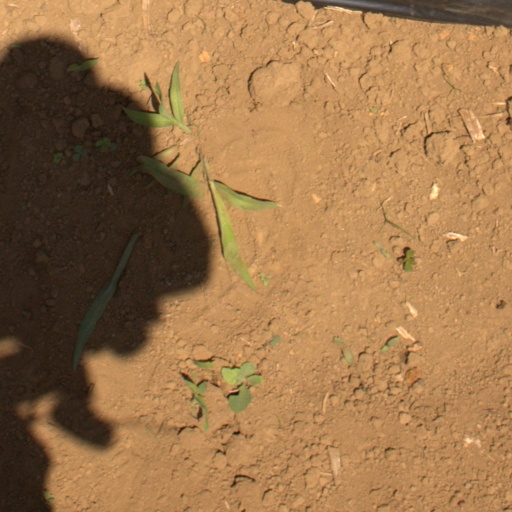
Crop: Jerusalem artichoke